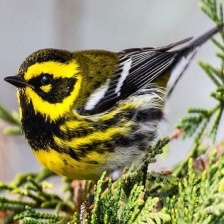
Species: TOWNSENDS WARBLER
Scientific name: SETOPHAGA TOWNSENDI